Peter Doi

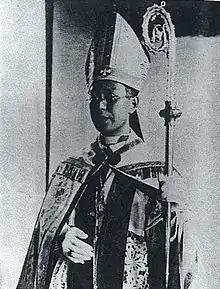
Peter Tatsuo Doi in 1938

Peter Tatsuo Doi (土井 辰雄 "Doi Tatsuo") (22 December 1892 – 21 February 1970) was a Japanese prelate of the Catholic Church. He served as Archbishop of Tokyo from 1937 until his death in 1970, and was made a cardinal in 1960.